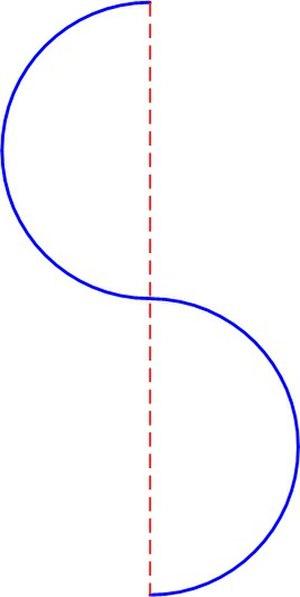
Courbe de 2 demis cercles inversés disposés en continue, avec une ligne joignant les 2 extrémités
La sinuosité, ou coefficient de sinuosité, ou indice de sinuosité, d’une courbe continûment dérivable comportant au moins un point d'inflexion est le rapport entre la longueur curviligne et la distance entre les points extrêmes du tracé. Cette grandeur sans dimension est obtenue par le rapport suivant :